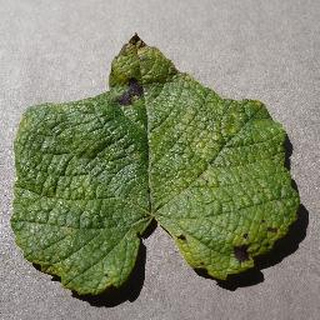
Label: grape_leaf_blight